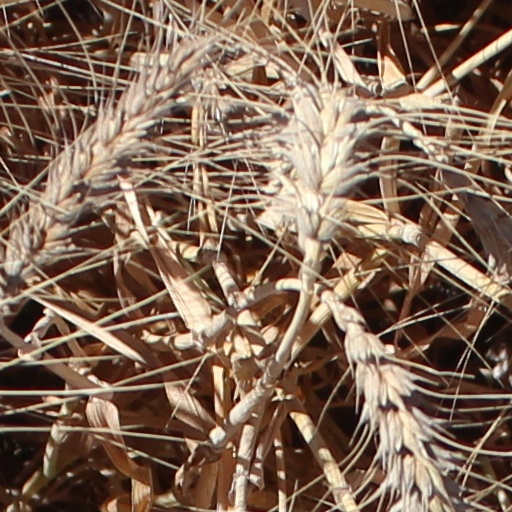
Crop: wheat